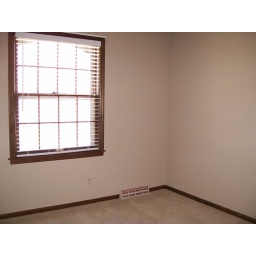
Only one widow in this 3rd bedroom, but still room for a bed and desk or whatever!